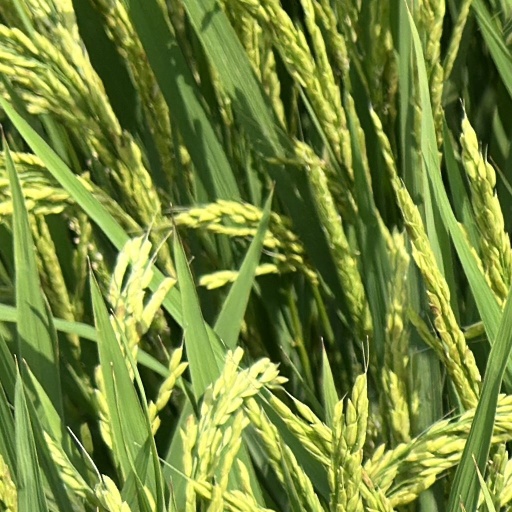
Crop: rice